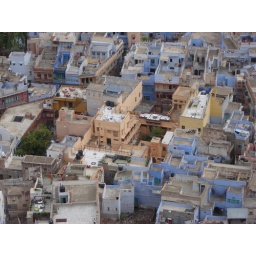
Actually, this was my hotel! My room was immediately below the white-floored roof with the two black water tanks.